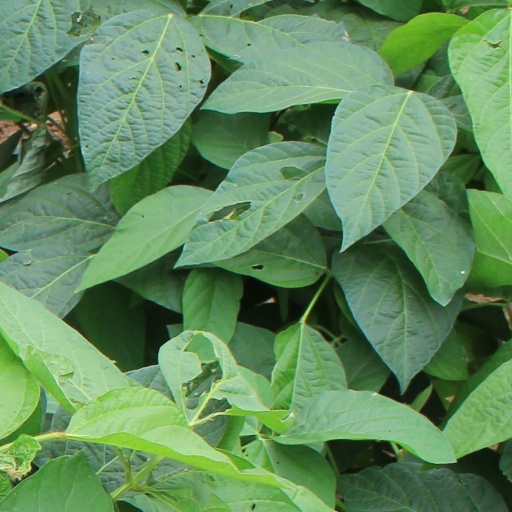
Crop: soybean